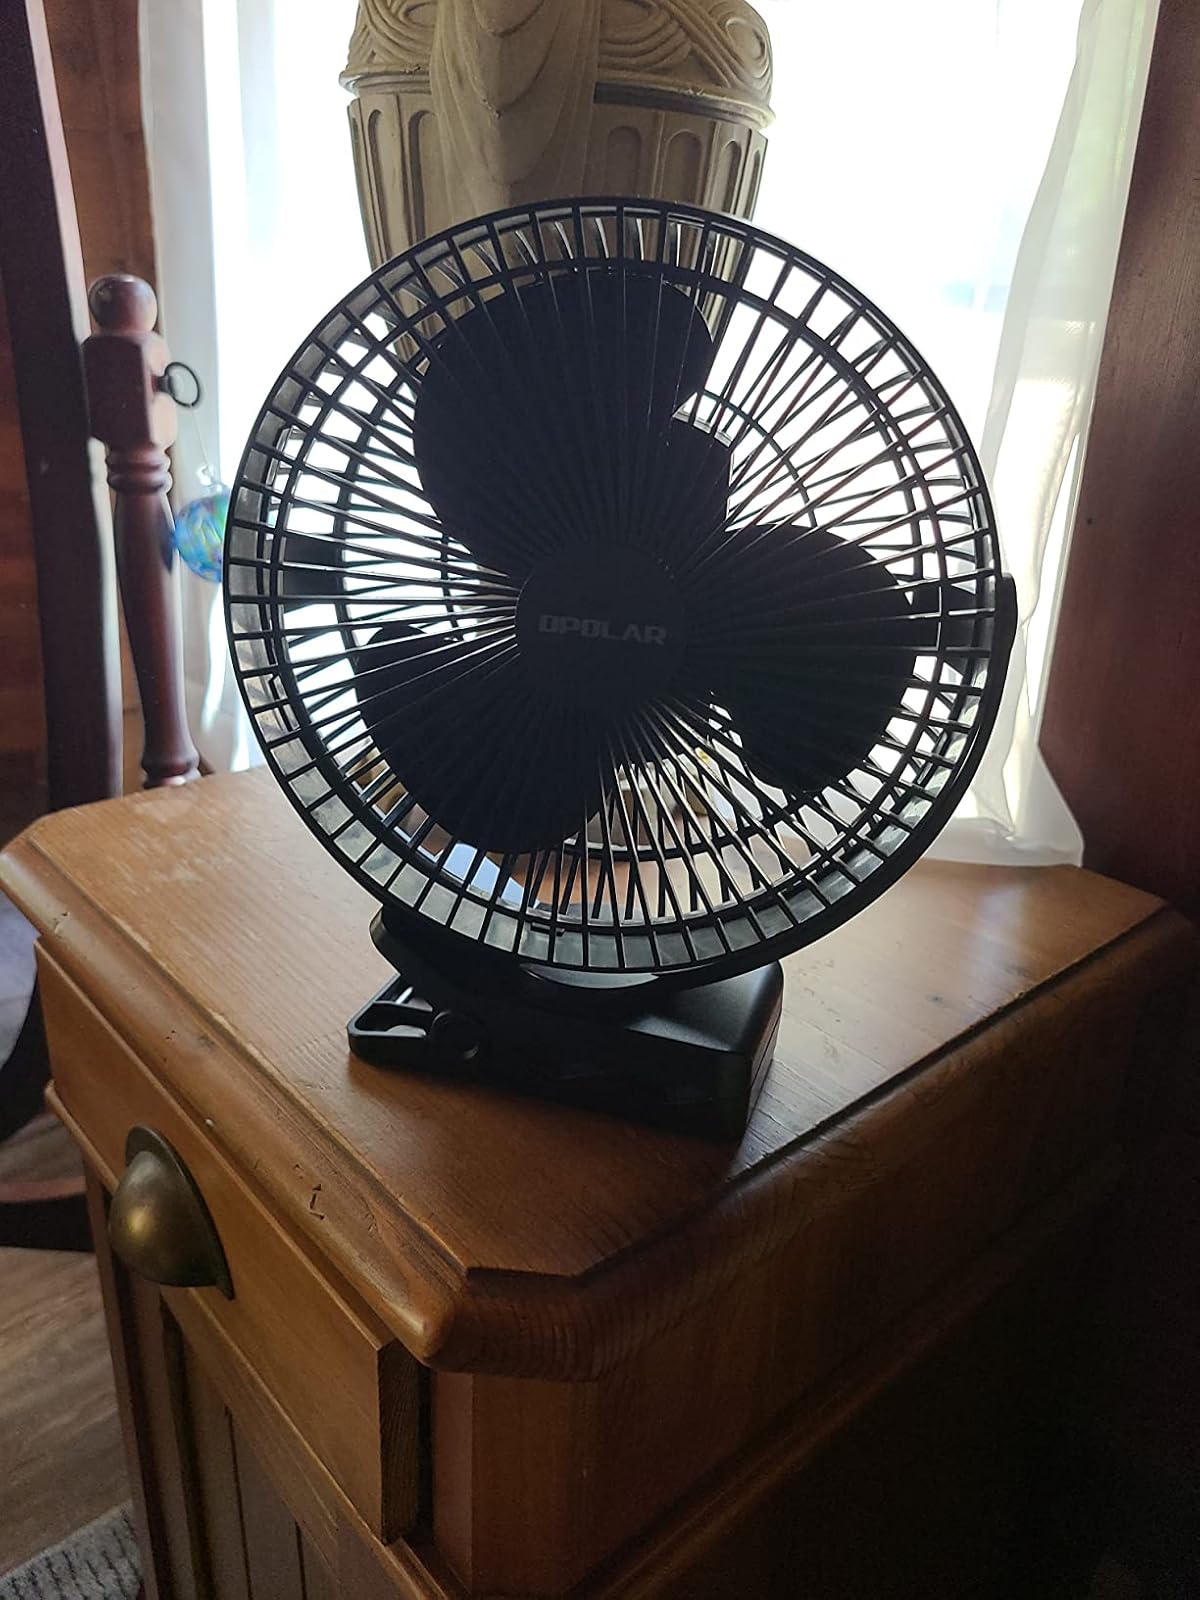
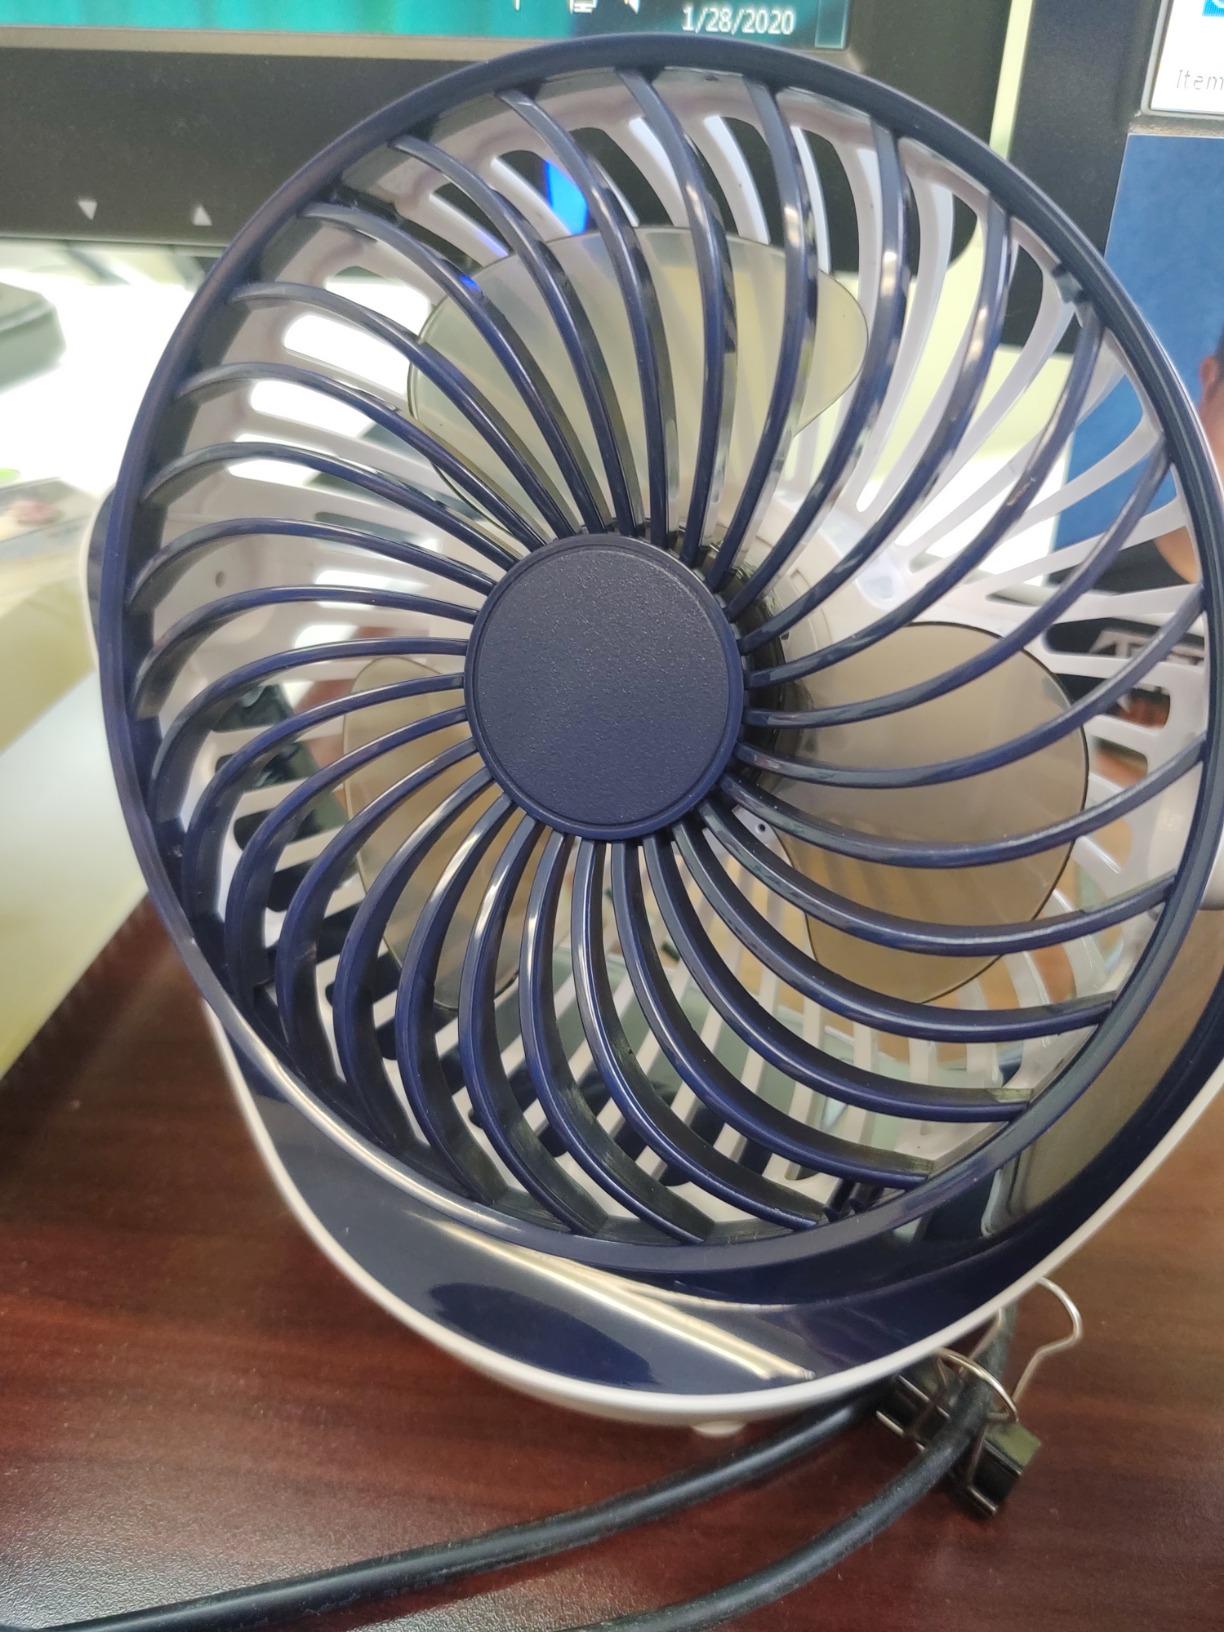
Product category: fan
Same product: no